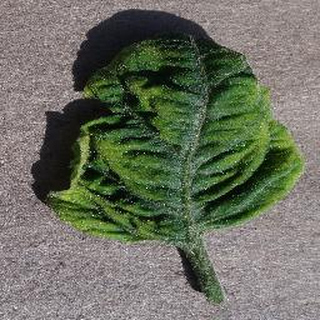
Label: tomato_yellow_leaf_curl_virus